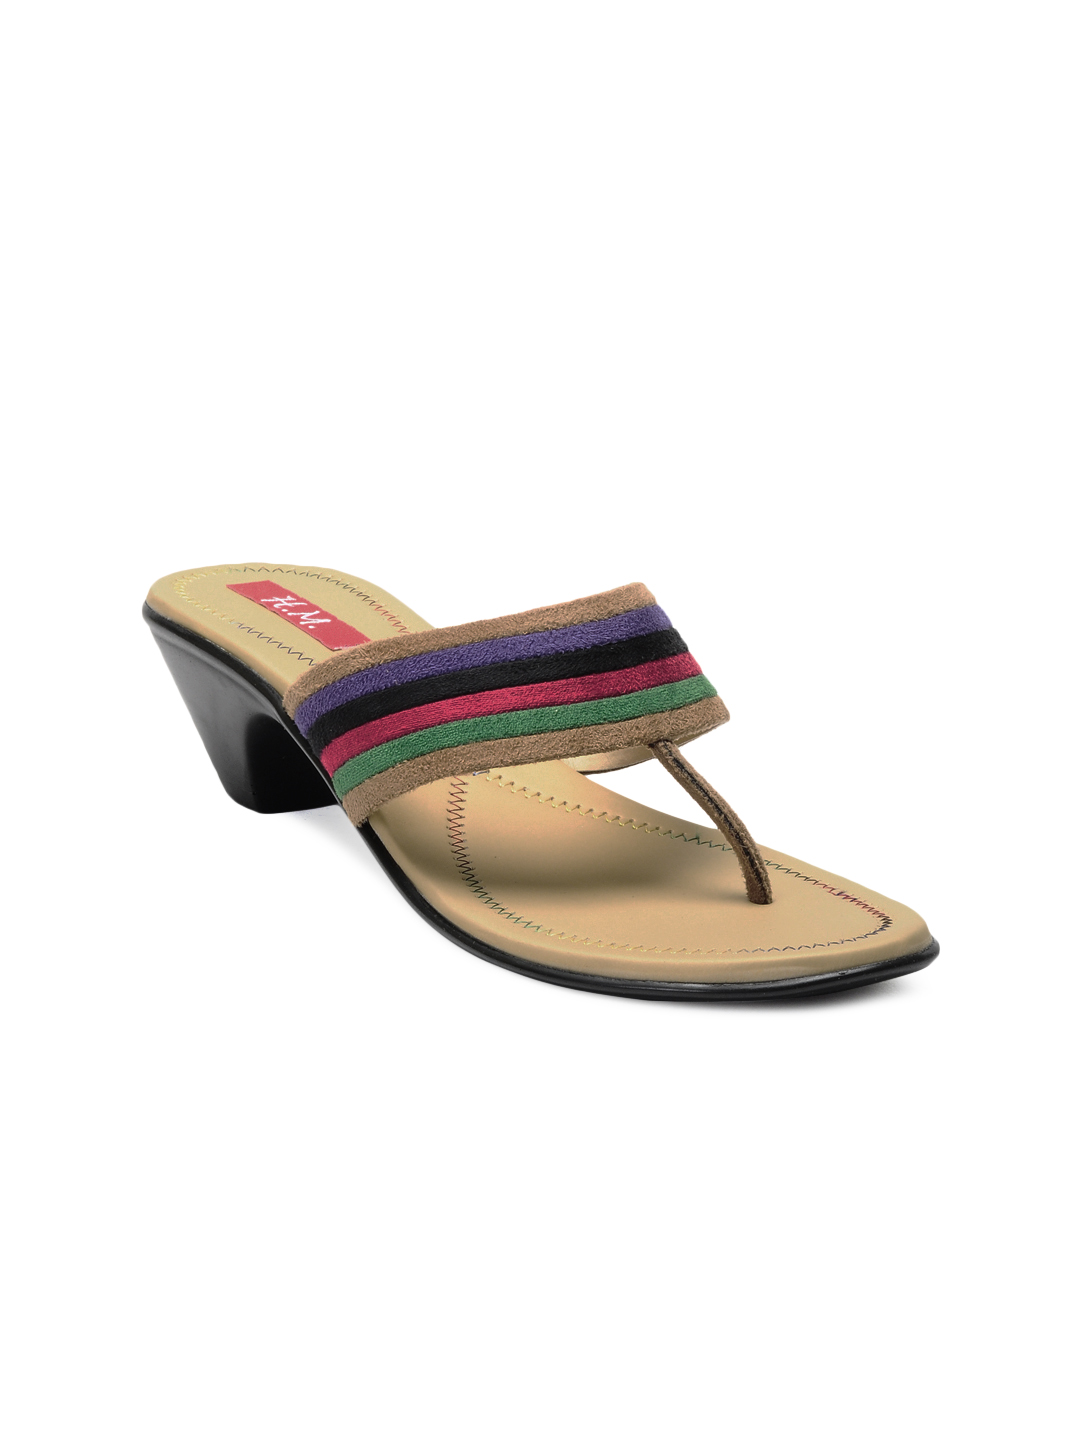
HM Women Multicoloured Heels
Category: Footwear / Shoes / Flats
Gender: Women
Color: Multi
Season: Winter 2012
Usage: Casual